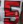
Number: 5